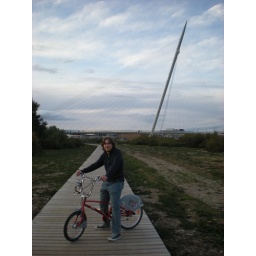
Me with the bike on the boardwalk, with an interesting modern bridge in the background.